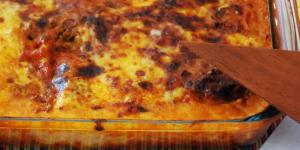
pasticho venezolano